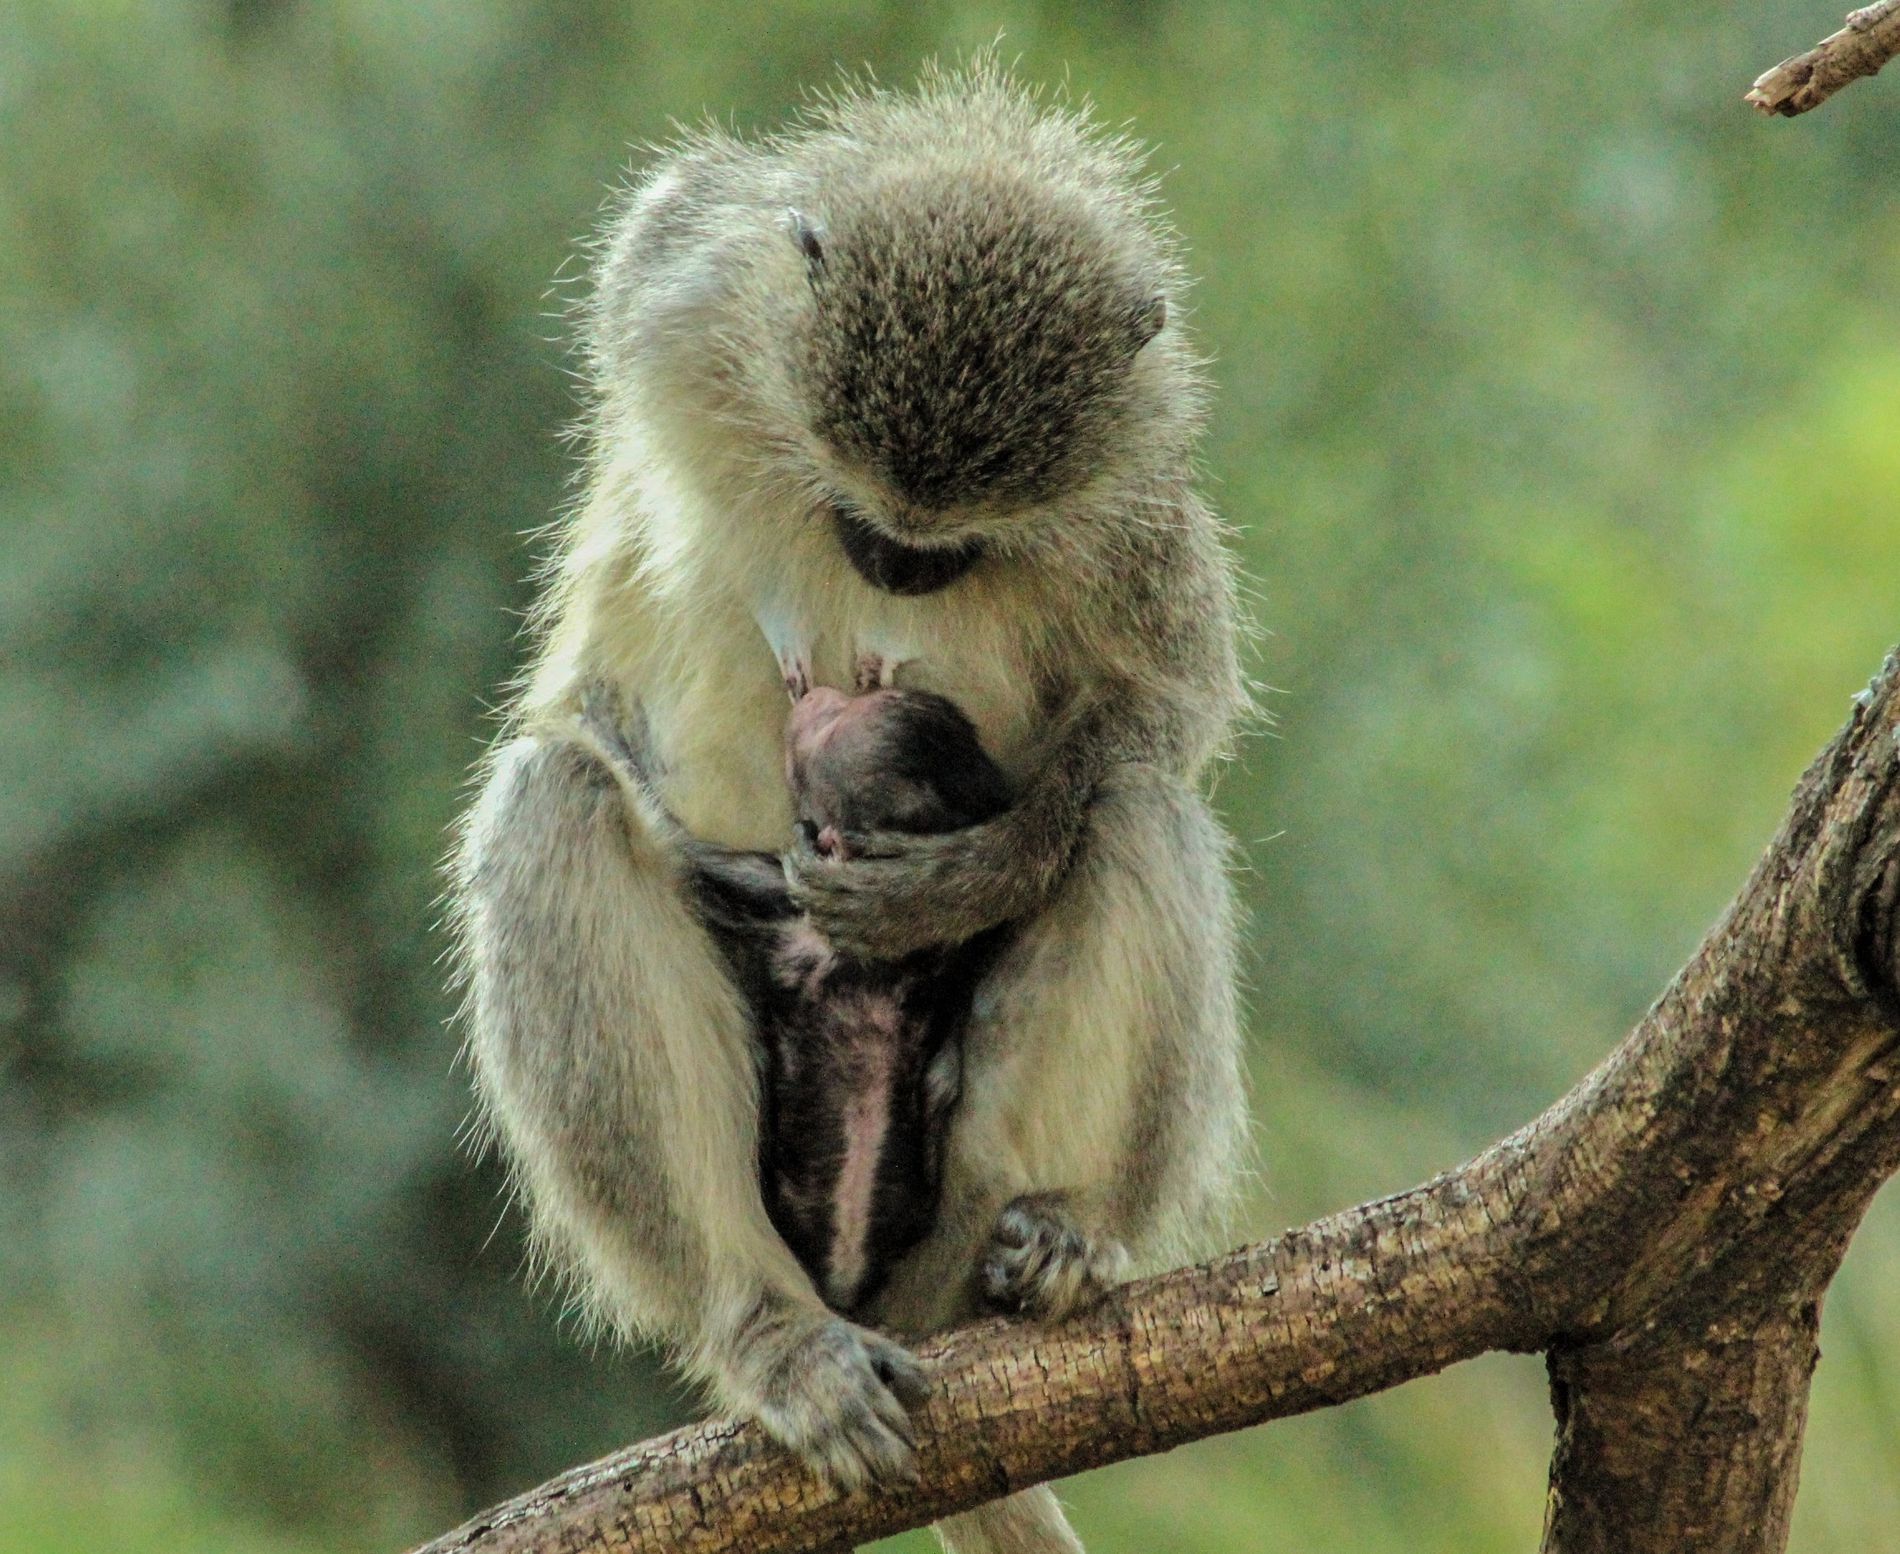
A mother monkey feeding her baby
This image shows a mother monkey and her baby , The mother is feeding her small baby and she holds her baby tightly with one arm ,it appears they're in a forest on a tree branch, The shot shows the deep bond between the mother and her baby
Close up shot , this landscape photograph captures a mother monkey feeding her newborn monkey on a tree branch  in the forest between the dense trees , The mother holds her baby between her chest tightly shows her care and affection
Labels: Animal, Mammal, Monkey, Wildlife, Baboon, Trees, Tree branch, Monkey's tail, Baby Monkey
Camera: Canon Canon EOS 1200D
Lens: EF70-300mm f/4-5.6 IS USM
Aperture: F9
Exposure: 1/400 sec
ISO: 6400
Focal length: 300.0 mm